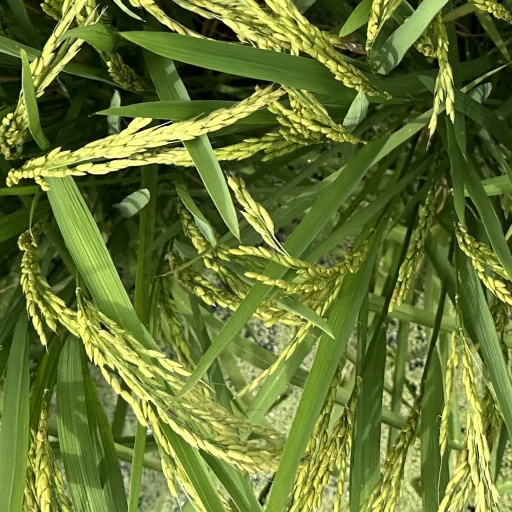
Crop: rice